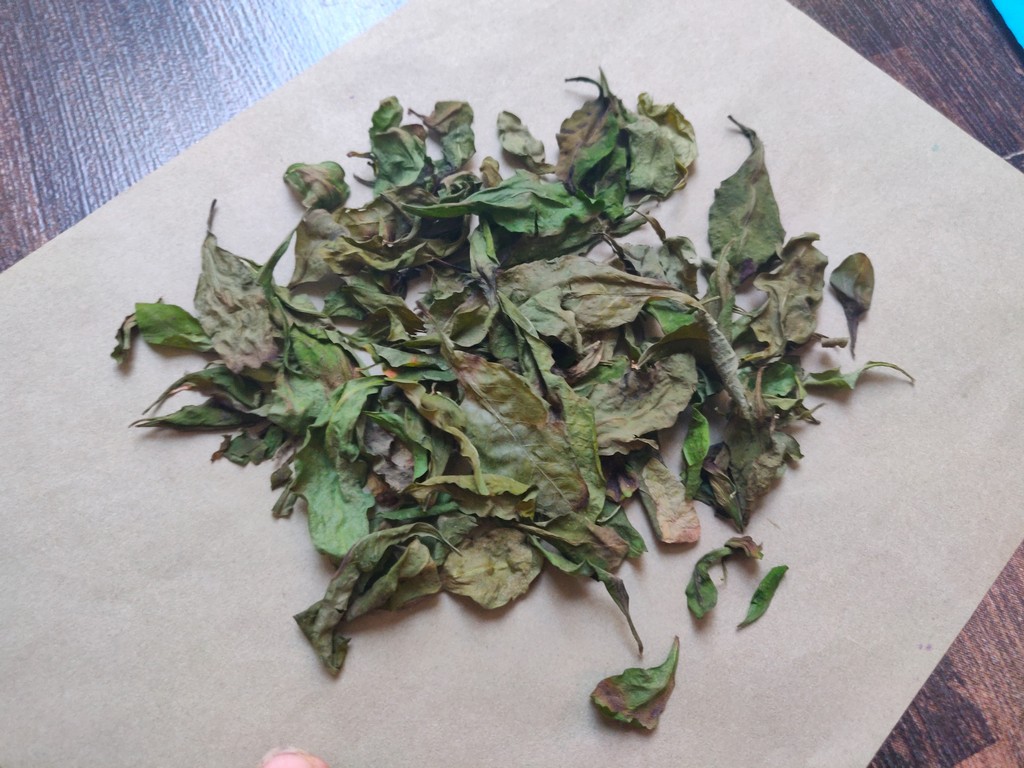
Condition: Dried
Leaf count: multiple
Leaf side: unknown